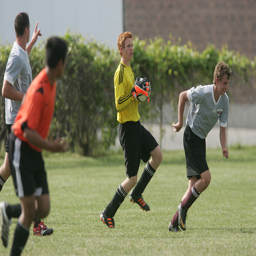
A group of young men running across a field.
Each of the players on the field are wearing different colored jerseys.
Group of people playing soccer on a field.
Some boys playing soccer, the goalie has the ball in his hands.
a group of young people on a field playing soccer